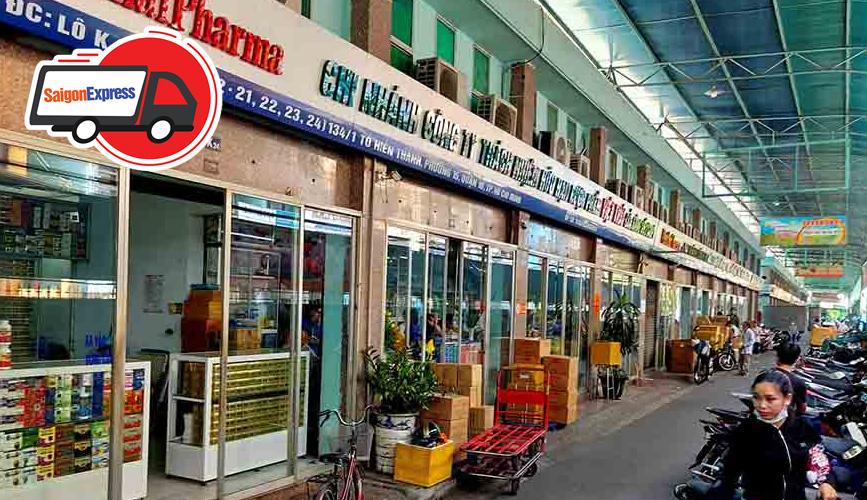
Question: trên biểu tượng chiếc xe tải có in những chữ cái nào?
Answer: trên biểu tượng chiếc xe tải có in dòng chữ saigonexpress